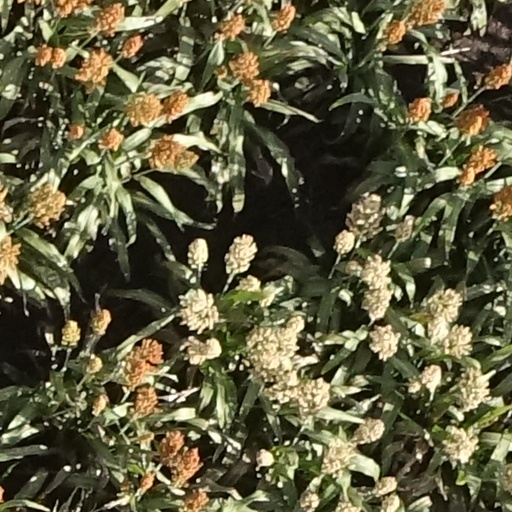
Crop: sorghum